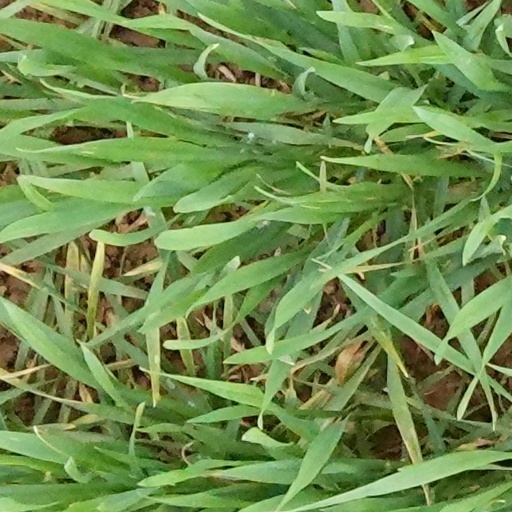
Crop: wheat